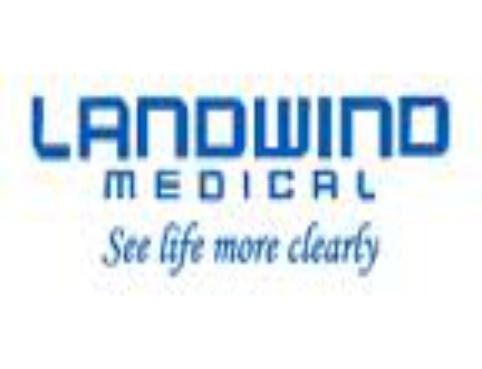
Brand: Landwind-3
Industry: Transportation